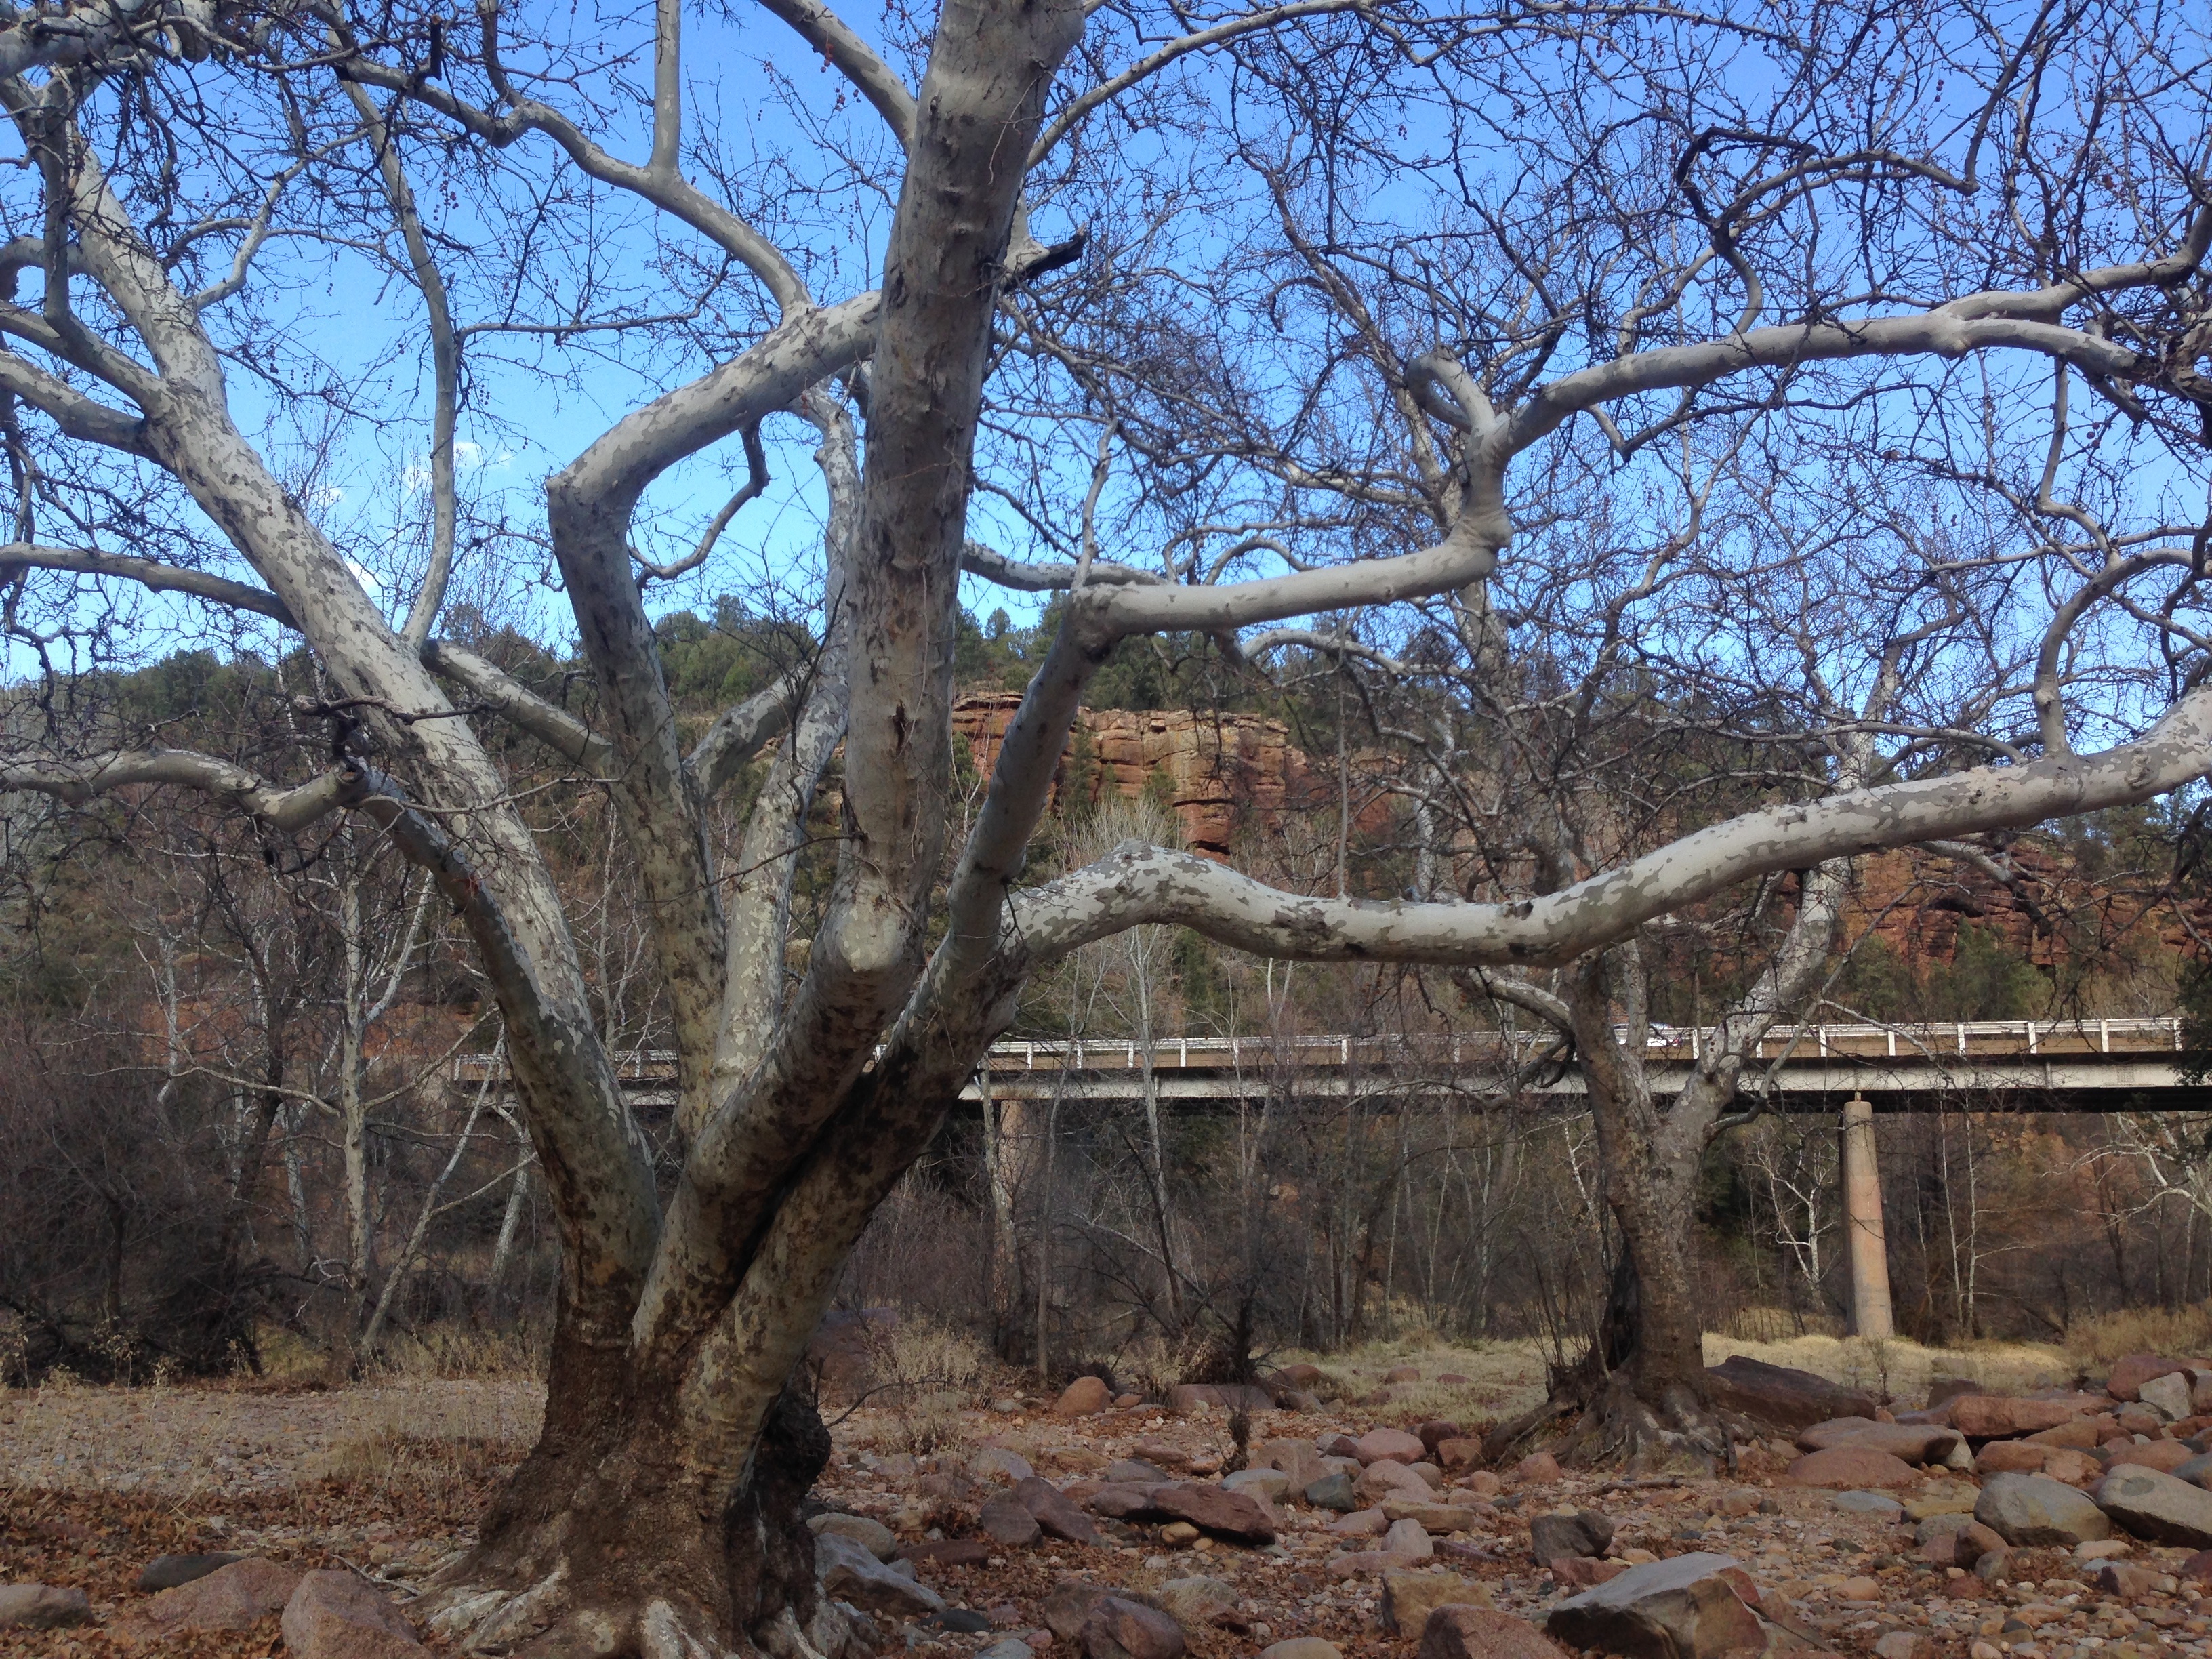
tree, branch, plant, flower, woodland, woody plant